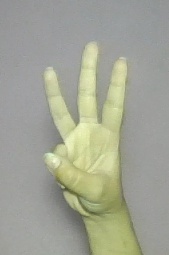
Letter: thaa